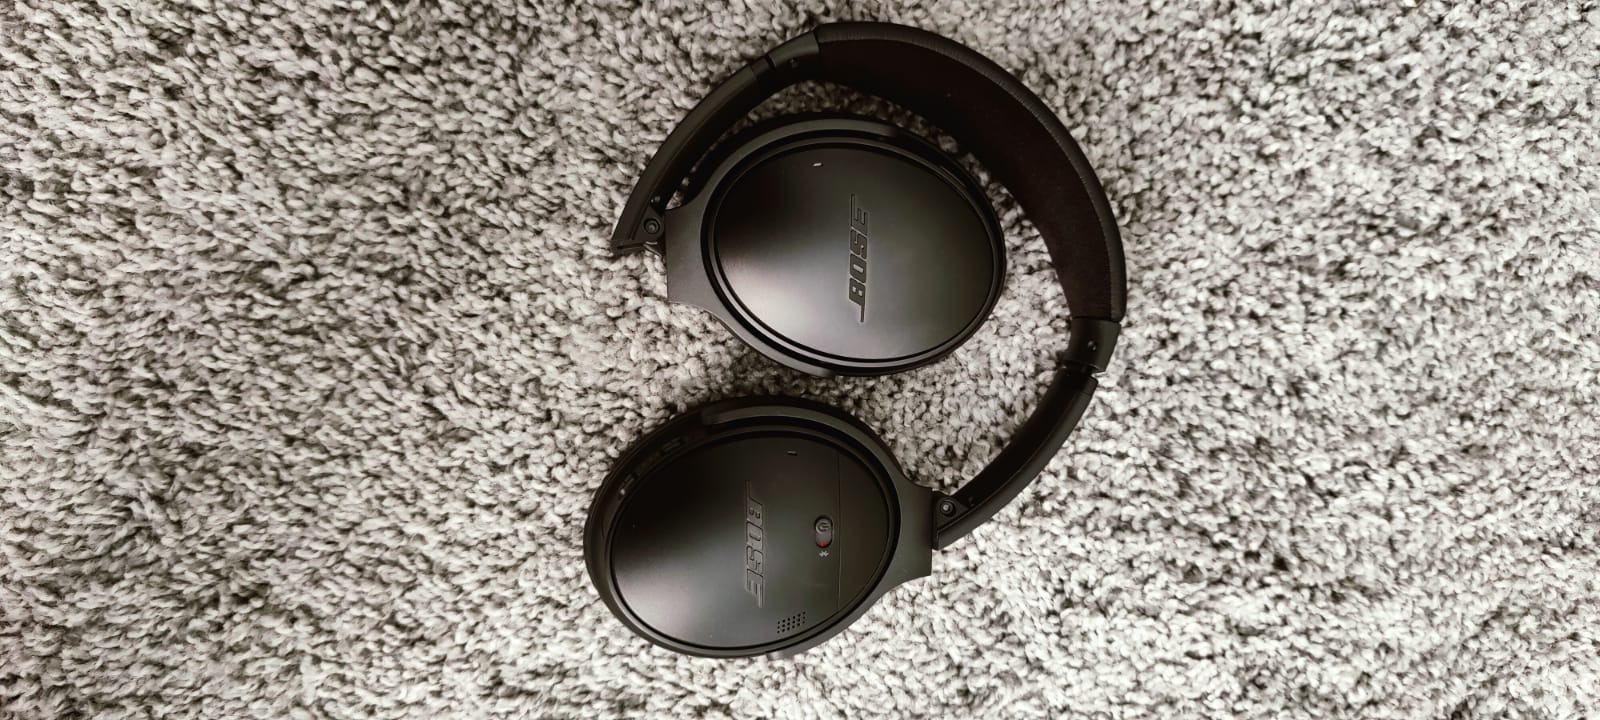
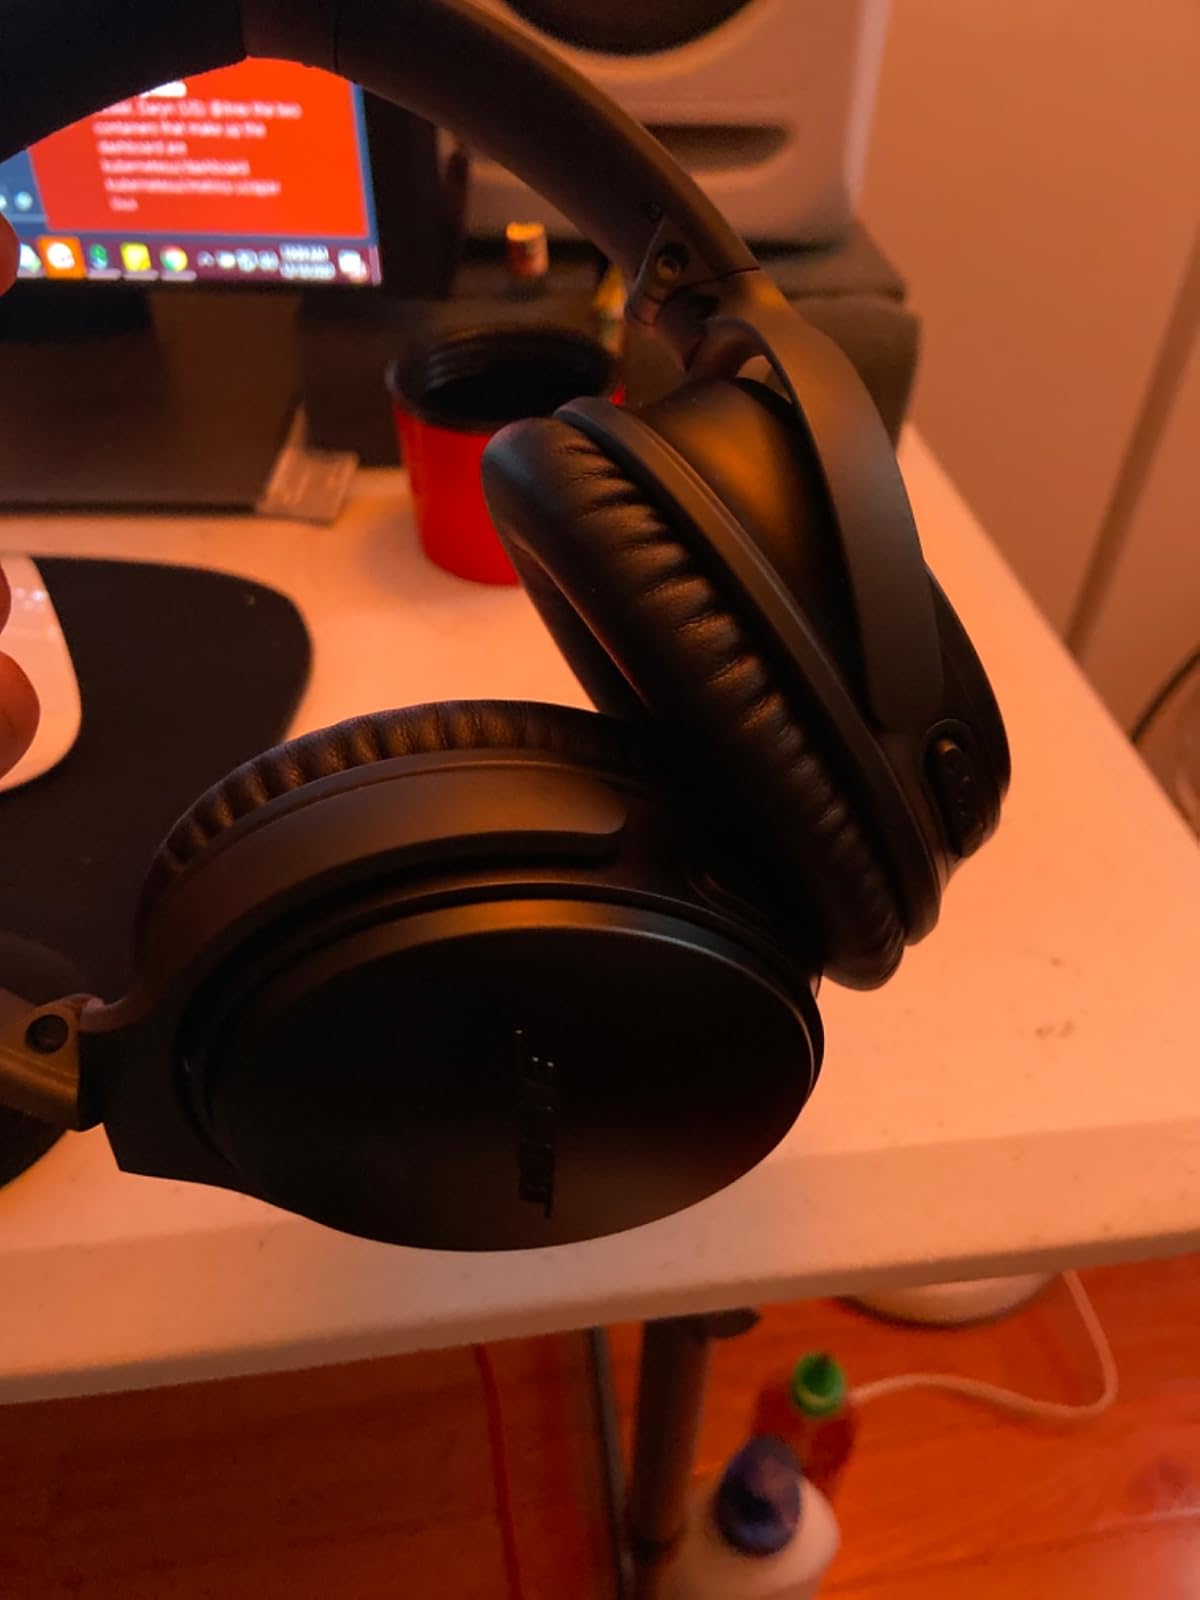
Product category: headphones
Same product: yes